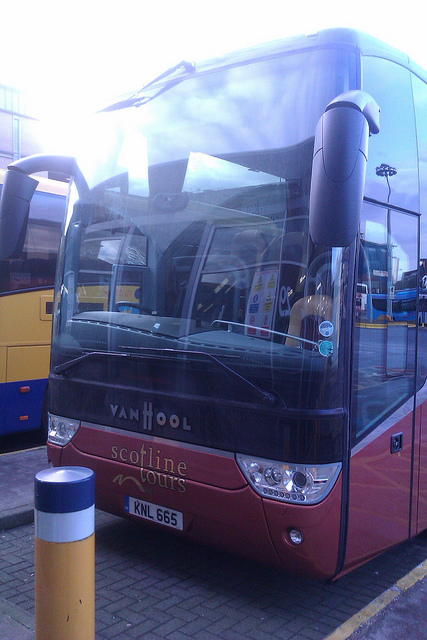
A red and black double decker bus parked next to pole.

a big red bus parked by a yellow pole and another bus

A bus is shown next to another bus on the road.

a double decker bus parked in a parking lot.

A red and black bus parked at a bus station to pick up passengers.